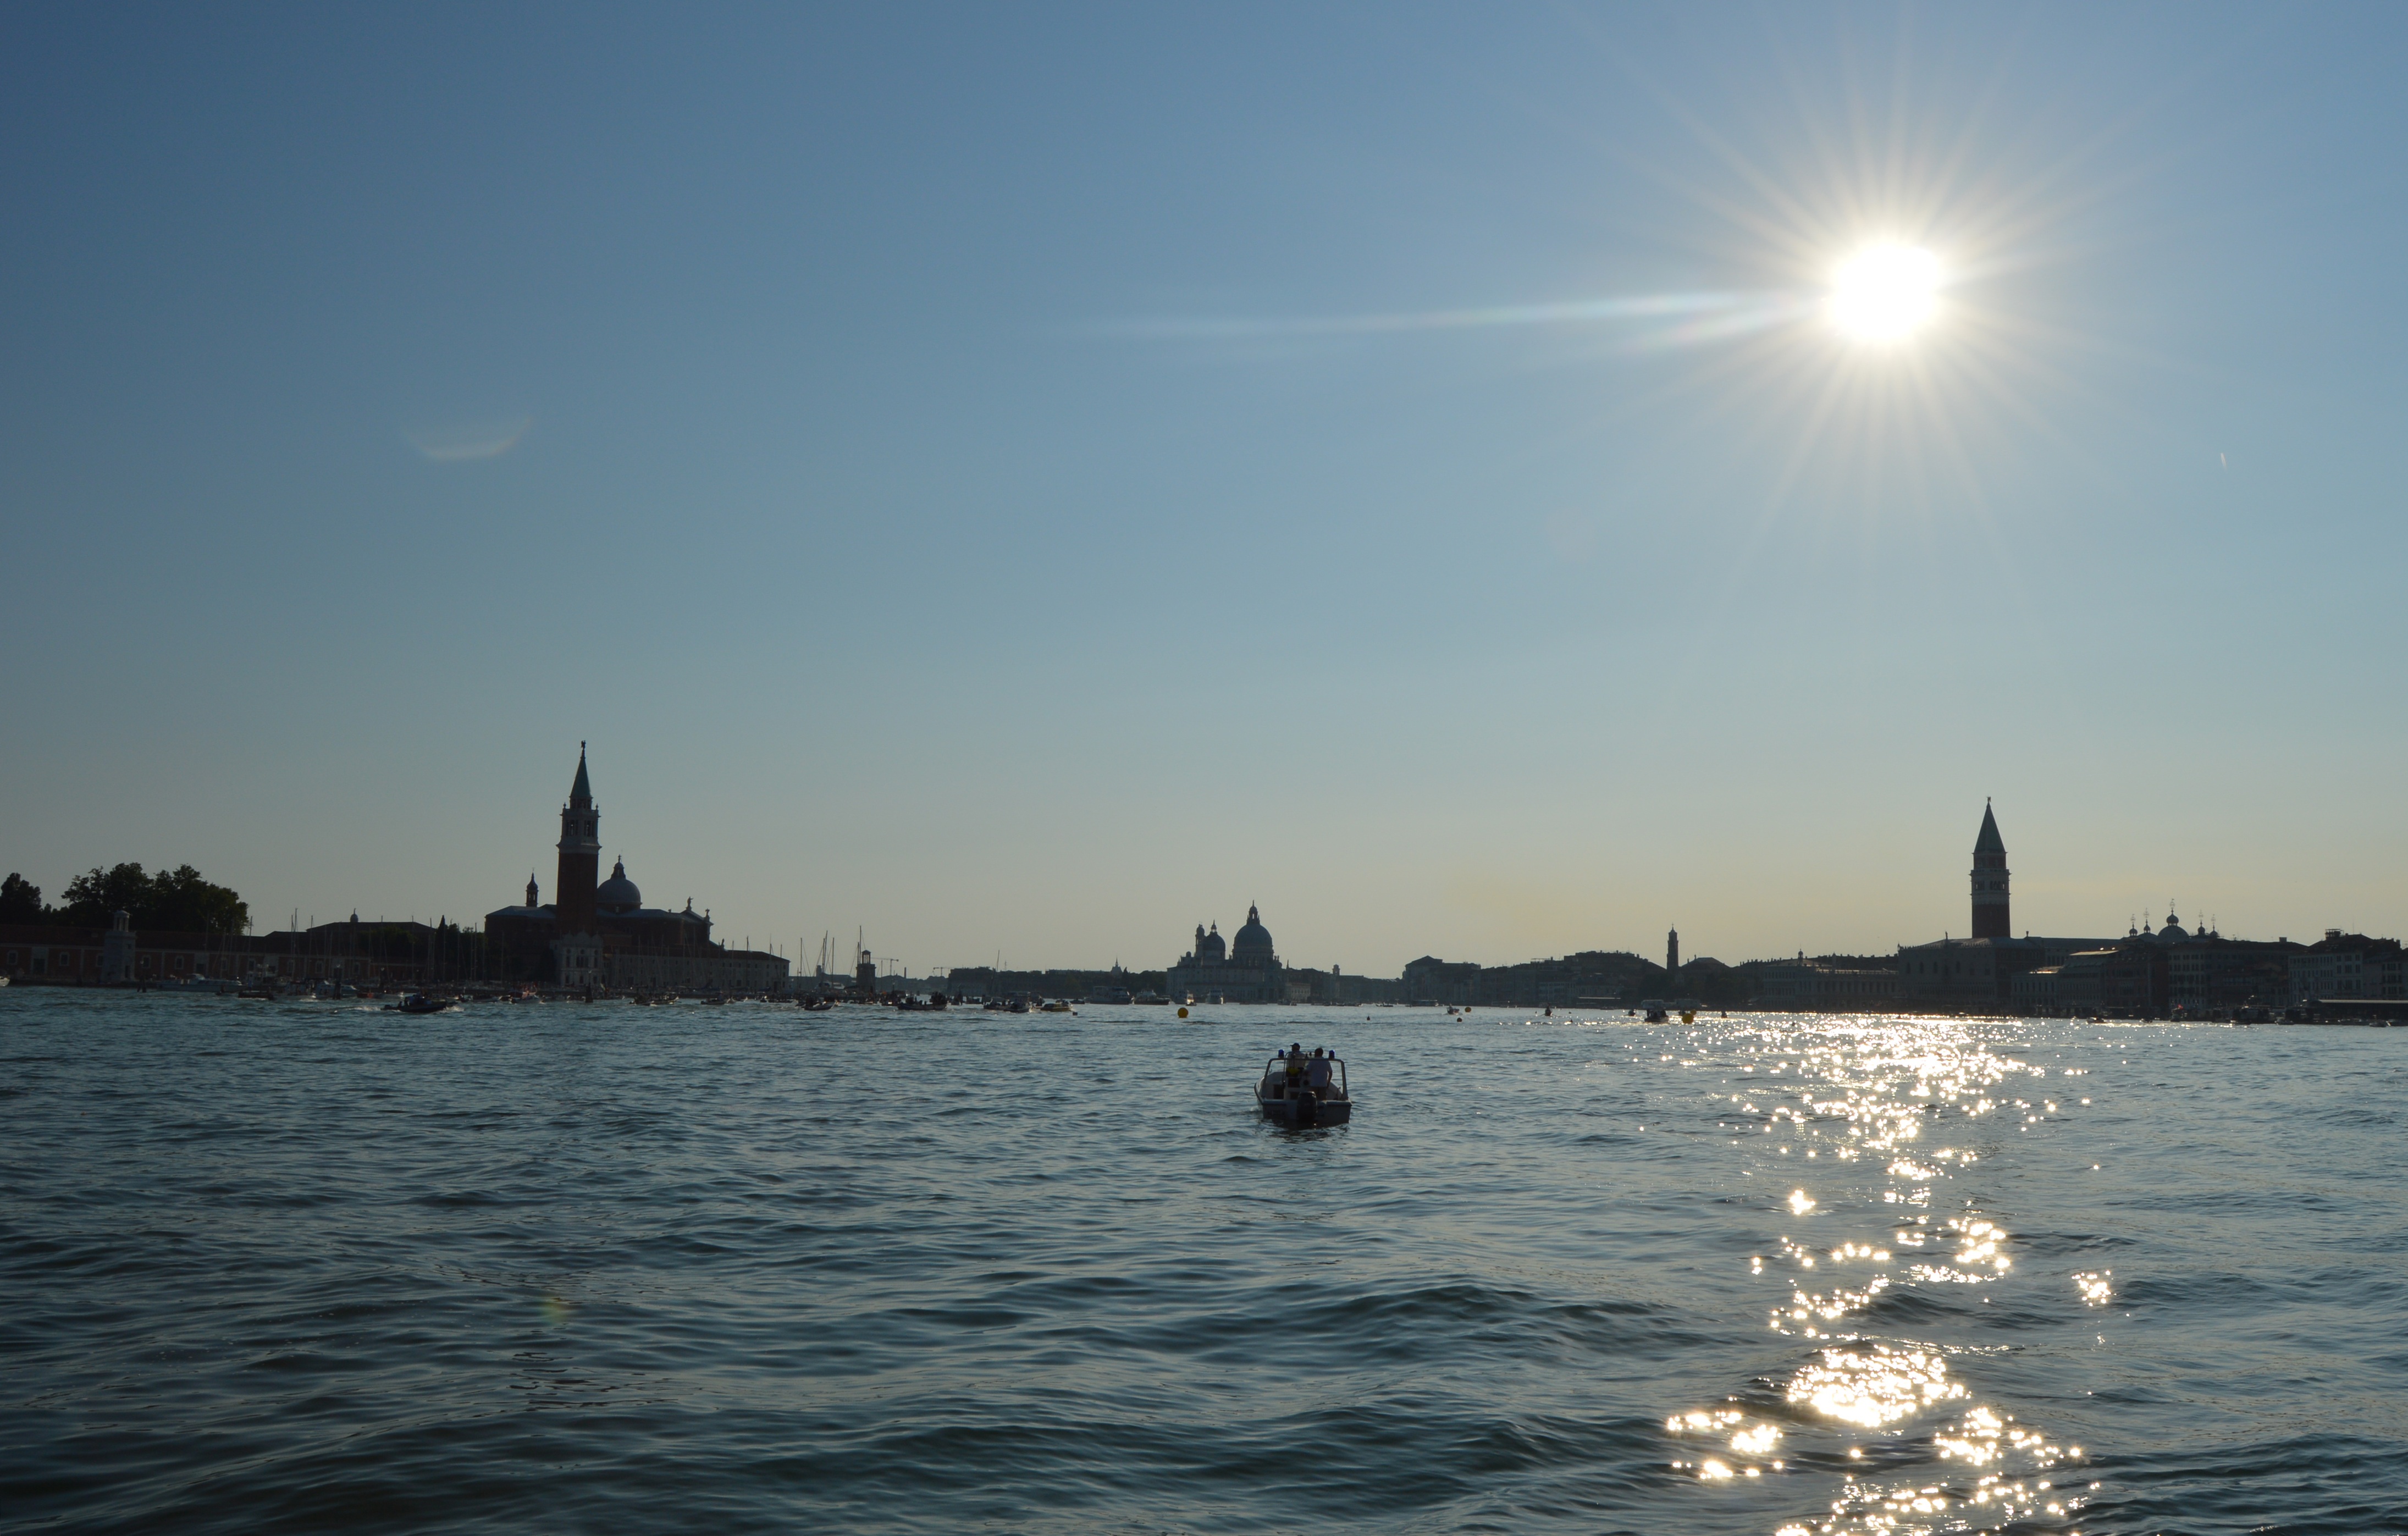
sea, ocean, horizon, sky, sun, boat, view, dusk, vehicle, sailing, bay, island, italy, venice, sailboat, boating, sail, watercraft, sailing ship